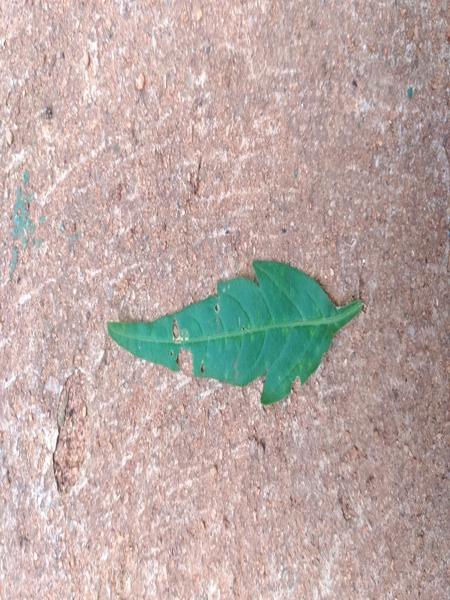
Plant: Balloon_Vine